Khmer Rouge

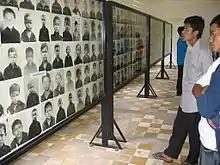
Photos of the victims of the Khmer Rouge

After a decade of inconclusive conflict, the pro-Vietnamese Cambodian government and the rebel coalition signed a treaty in 1991 calling for elections and disarmament. However, the Khmer Rouge resumed fighting in 1992, boycotted the election and in the following year rejected its results. It began fighting the Cambodian coalition government which included the former Vietnamese-backed communists (headed by Hun Sen) as well as the Khmer Rouge's former non-communist and monarchist allies (notably Prince Rannaridh). In 1993, after a transition period and free elections, the Kingdom of Cambodia was restored to replace communist regime, however the Khmer Rouge rebels opposed the new regime and established its own governement in 1994.